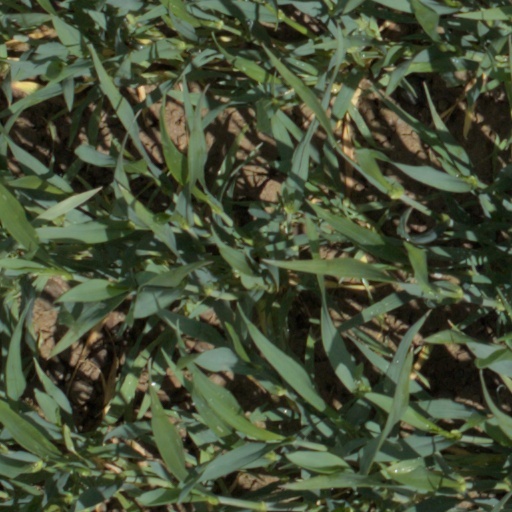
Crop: wheat